Richard Hooker

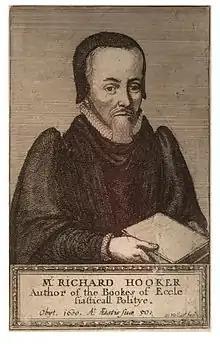

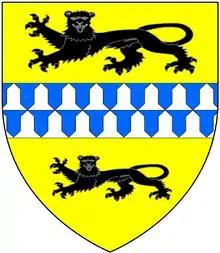
Arms of Hooker "alias" Vowell, of Exeter: "Or, a fess vair between two lions passant guardant sable"

Richard Hooker (25 March 1554 – 2 November 1600) was an English priest in the Church of England and an influential theologian. He was one of the most important English theologians of the sixteenth century. His defence of the role of redeemed reason informed the theology of the seventeenth-century Caroline Divines and later provided many members of the Church of England with a theological method which combined the claims of revelation, reason and tradition.